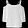
Label: Shirt